Question: What is the brown object in boat?
Tambaya: Menene abu ruwan ƙasa a hoton?
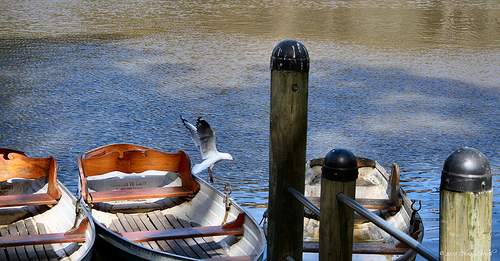
Answer: Bench.
Amsa: Benci.